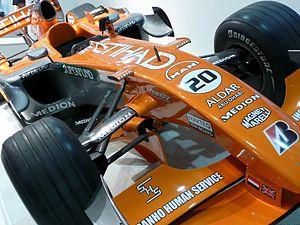
Spyker F1 Team est une ancienne écurie néerlandaise de Formule 1 engagée par le constructeur Spyker Cars N.V. en championnat du monde pendant la saison 2007. Spyker F1 Team est issue du rachat en septembre 2006 de l'éphémère écurie Midland F1 Racing, qui avait elle-même succédé à Jordan Grand Prix. En 17 Grands Prix de Formule 1, l'écurie a inscrit un point grâce à Adrian Sutil et a pris la tête d'une course pendant 6 tours au Grand Prix d'Europe grâce à Markus Winkelhock. À l'issue de la saison 2007, Spyker F1 Team est rachetée par un consortium indien et rebaptisée Force India afin de s'engager au championnat du monde 2008.